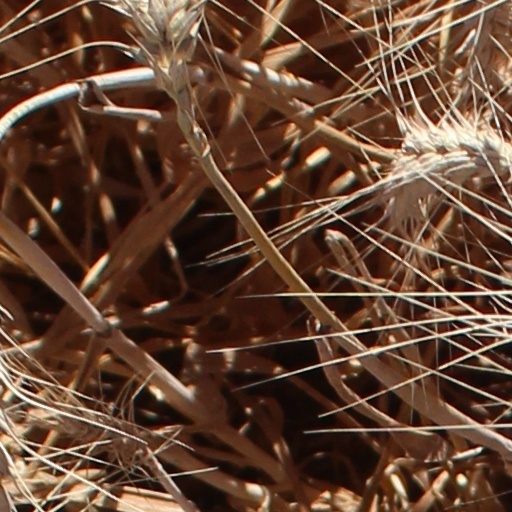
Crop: wheat